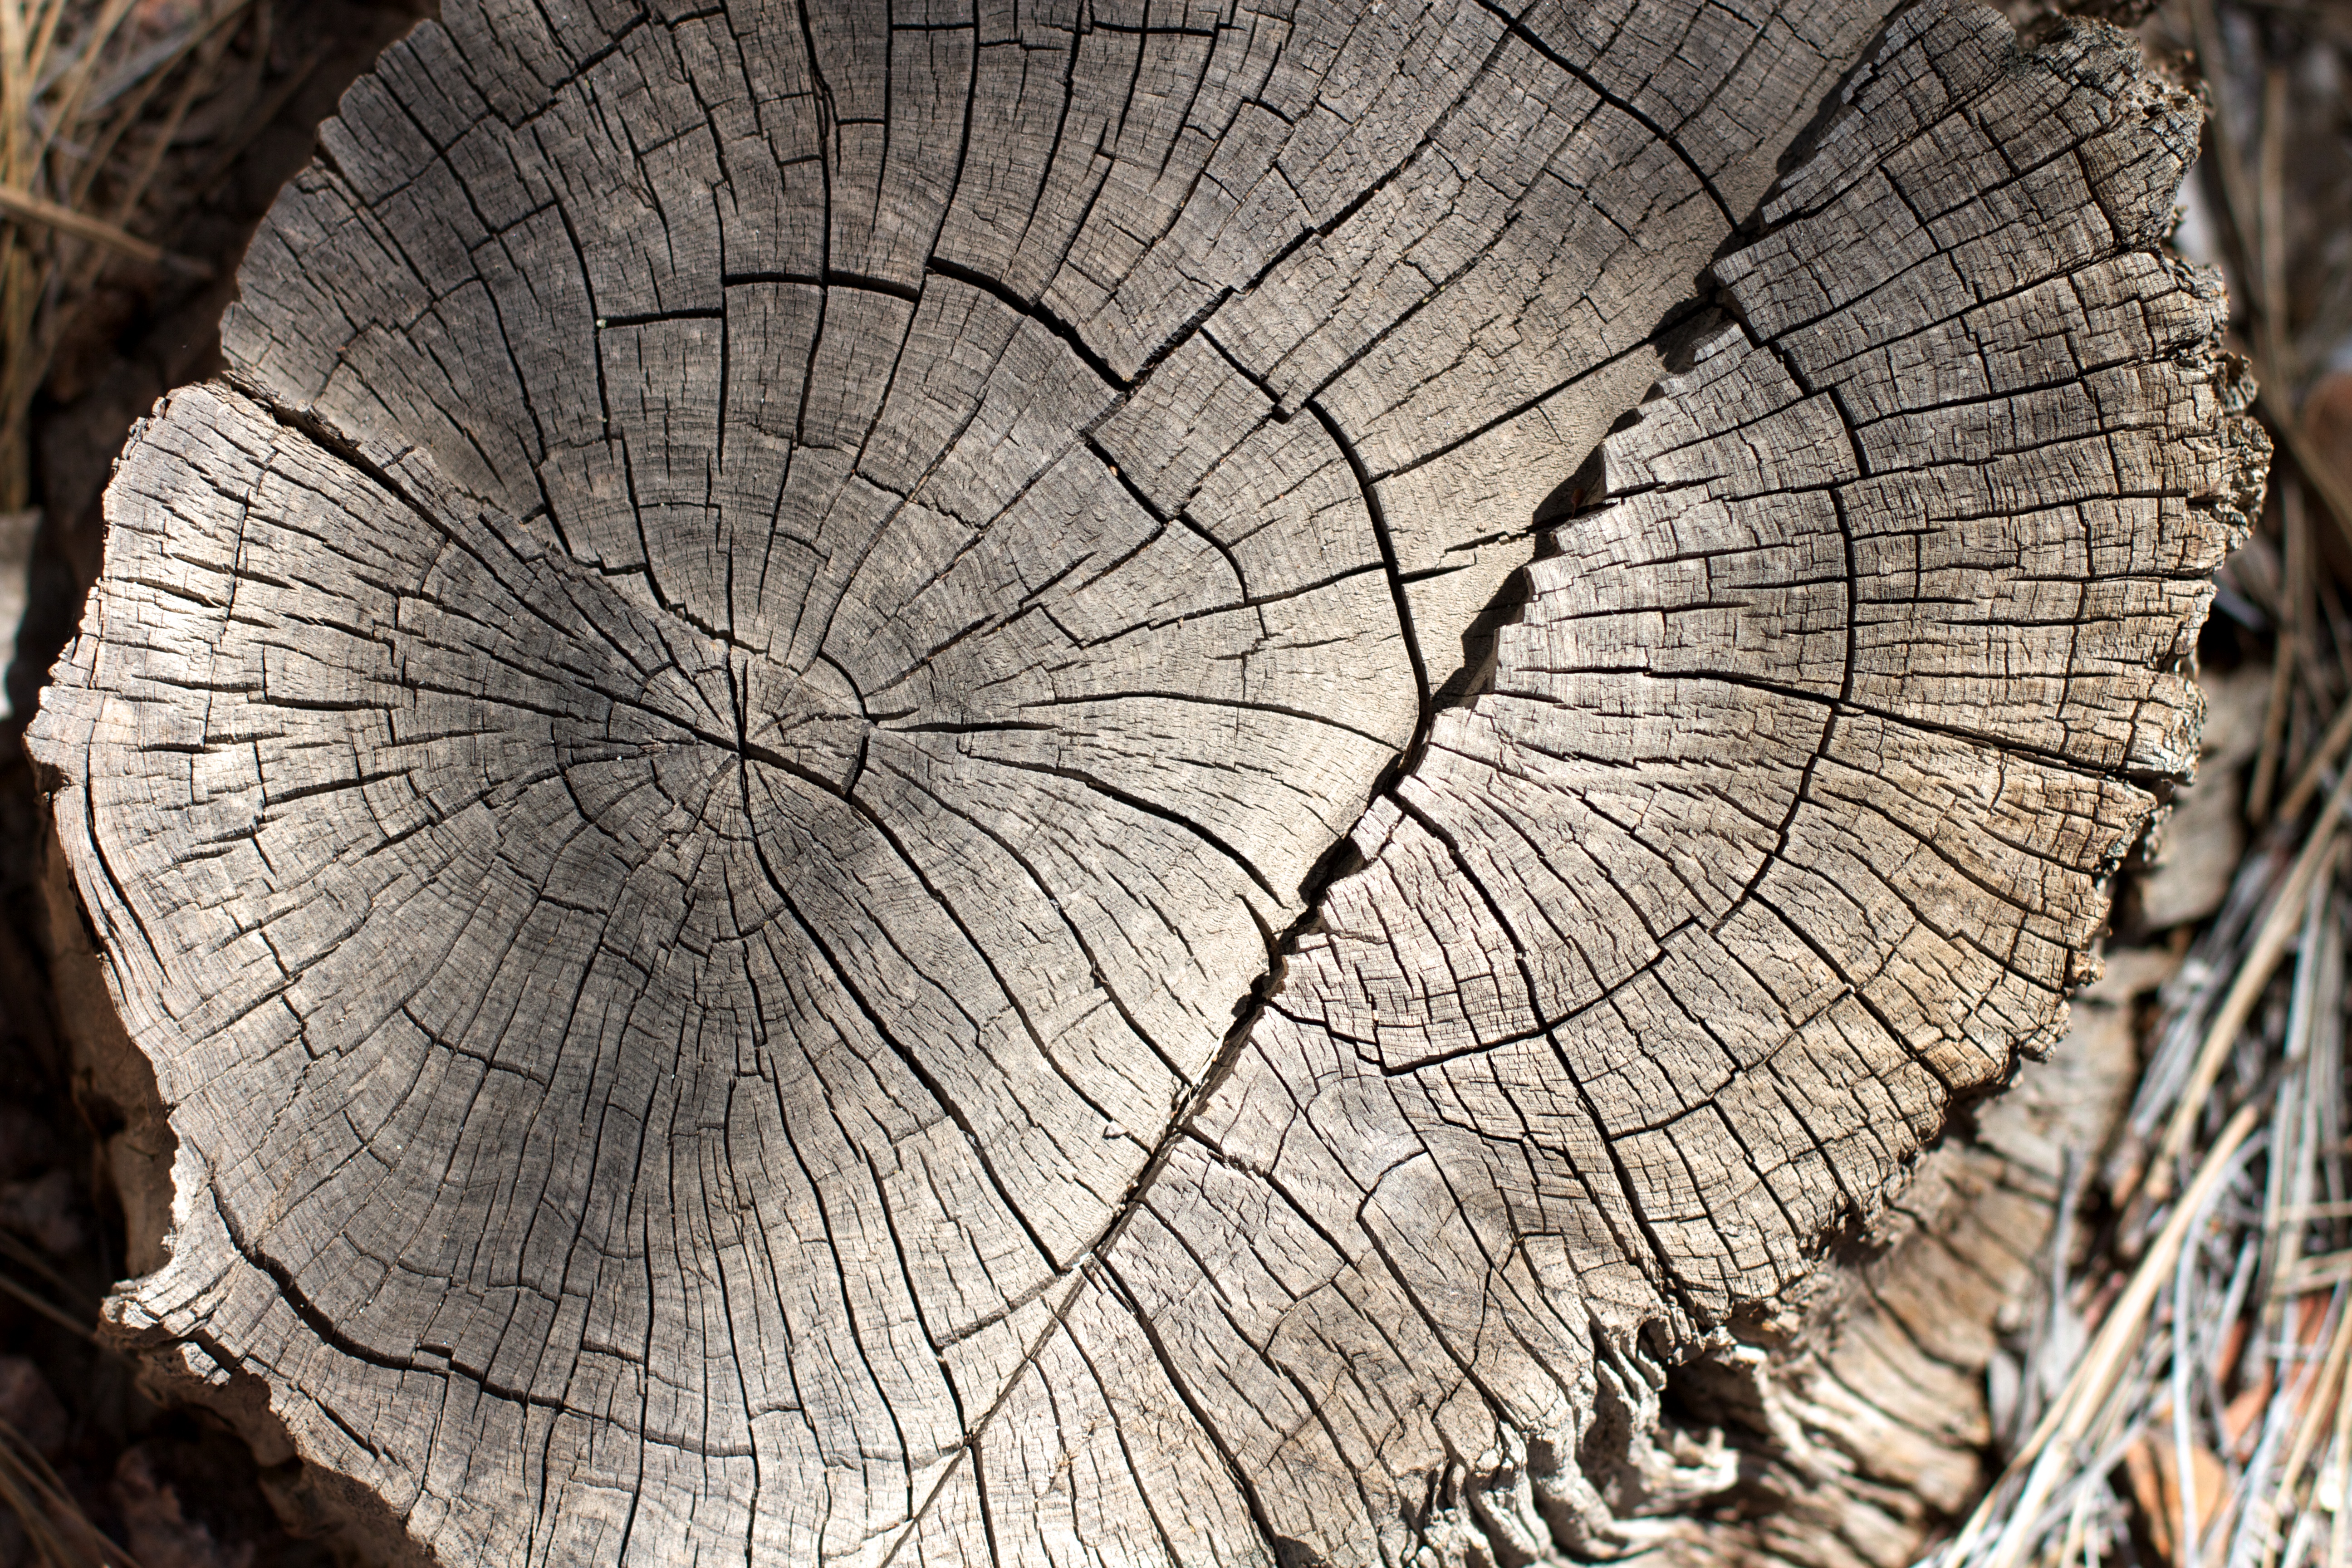
tree, nature, branch, plant, wood, leaf, flower, trunk, autumn, soil, botany, flora, circle, close up, tree stump, macro photography, woody plant